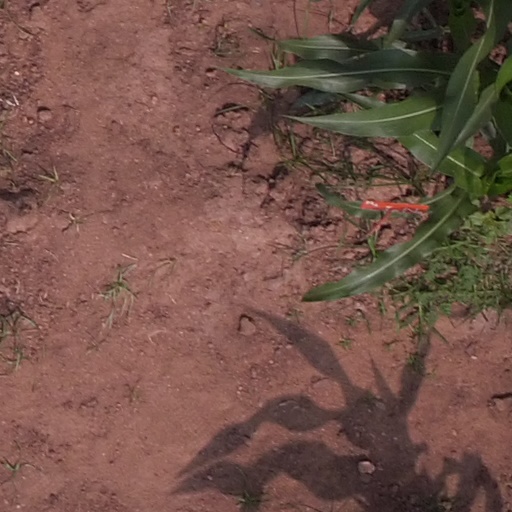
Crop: maize; corn